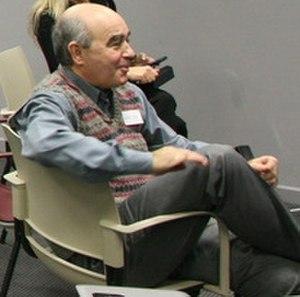
Plus connu sous son nom de plume Amatiño, Luis Aranberri est l’un de ceux qui représentent le mieux le mouvement du nouveau journalisme en langue basque ou euskara.